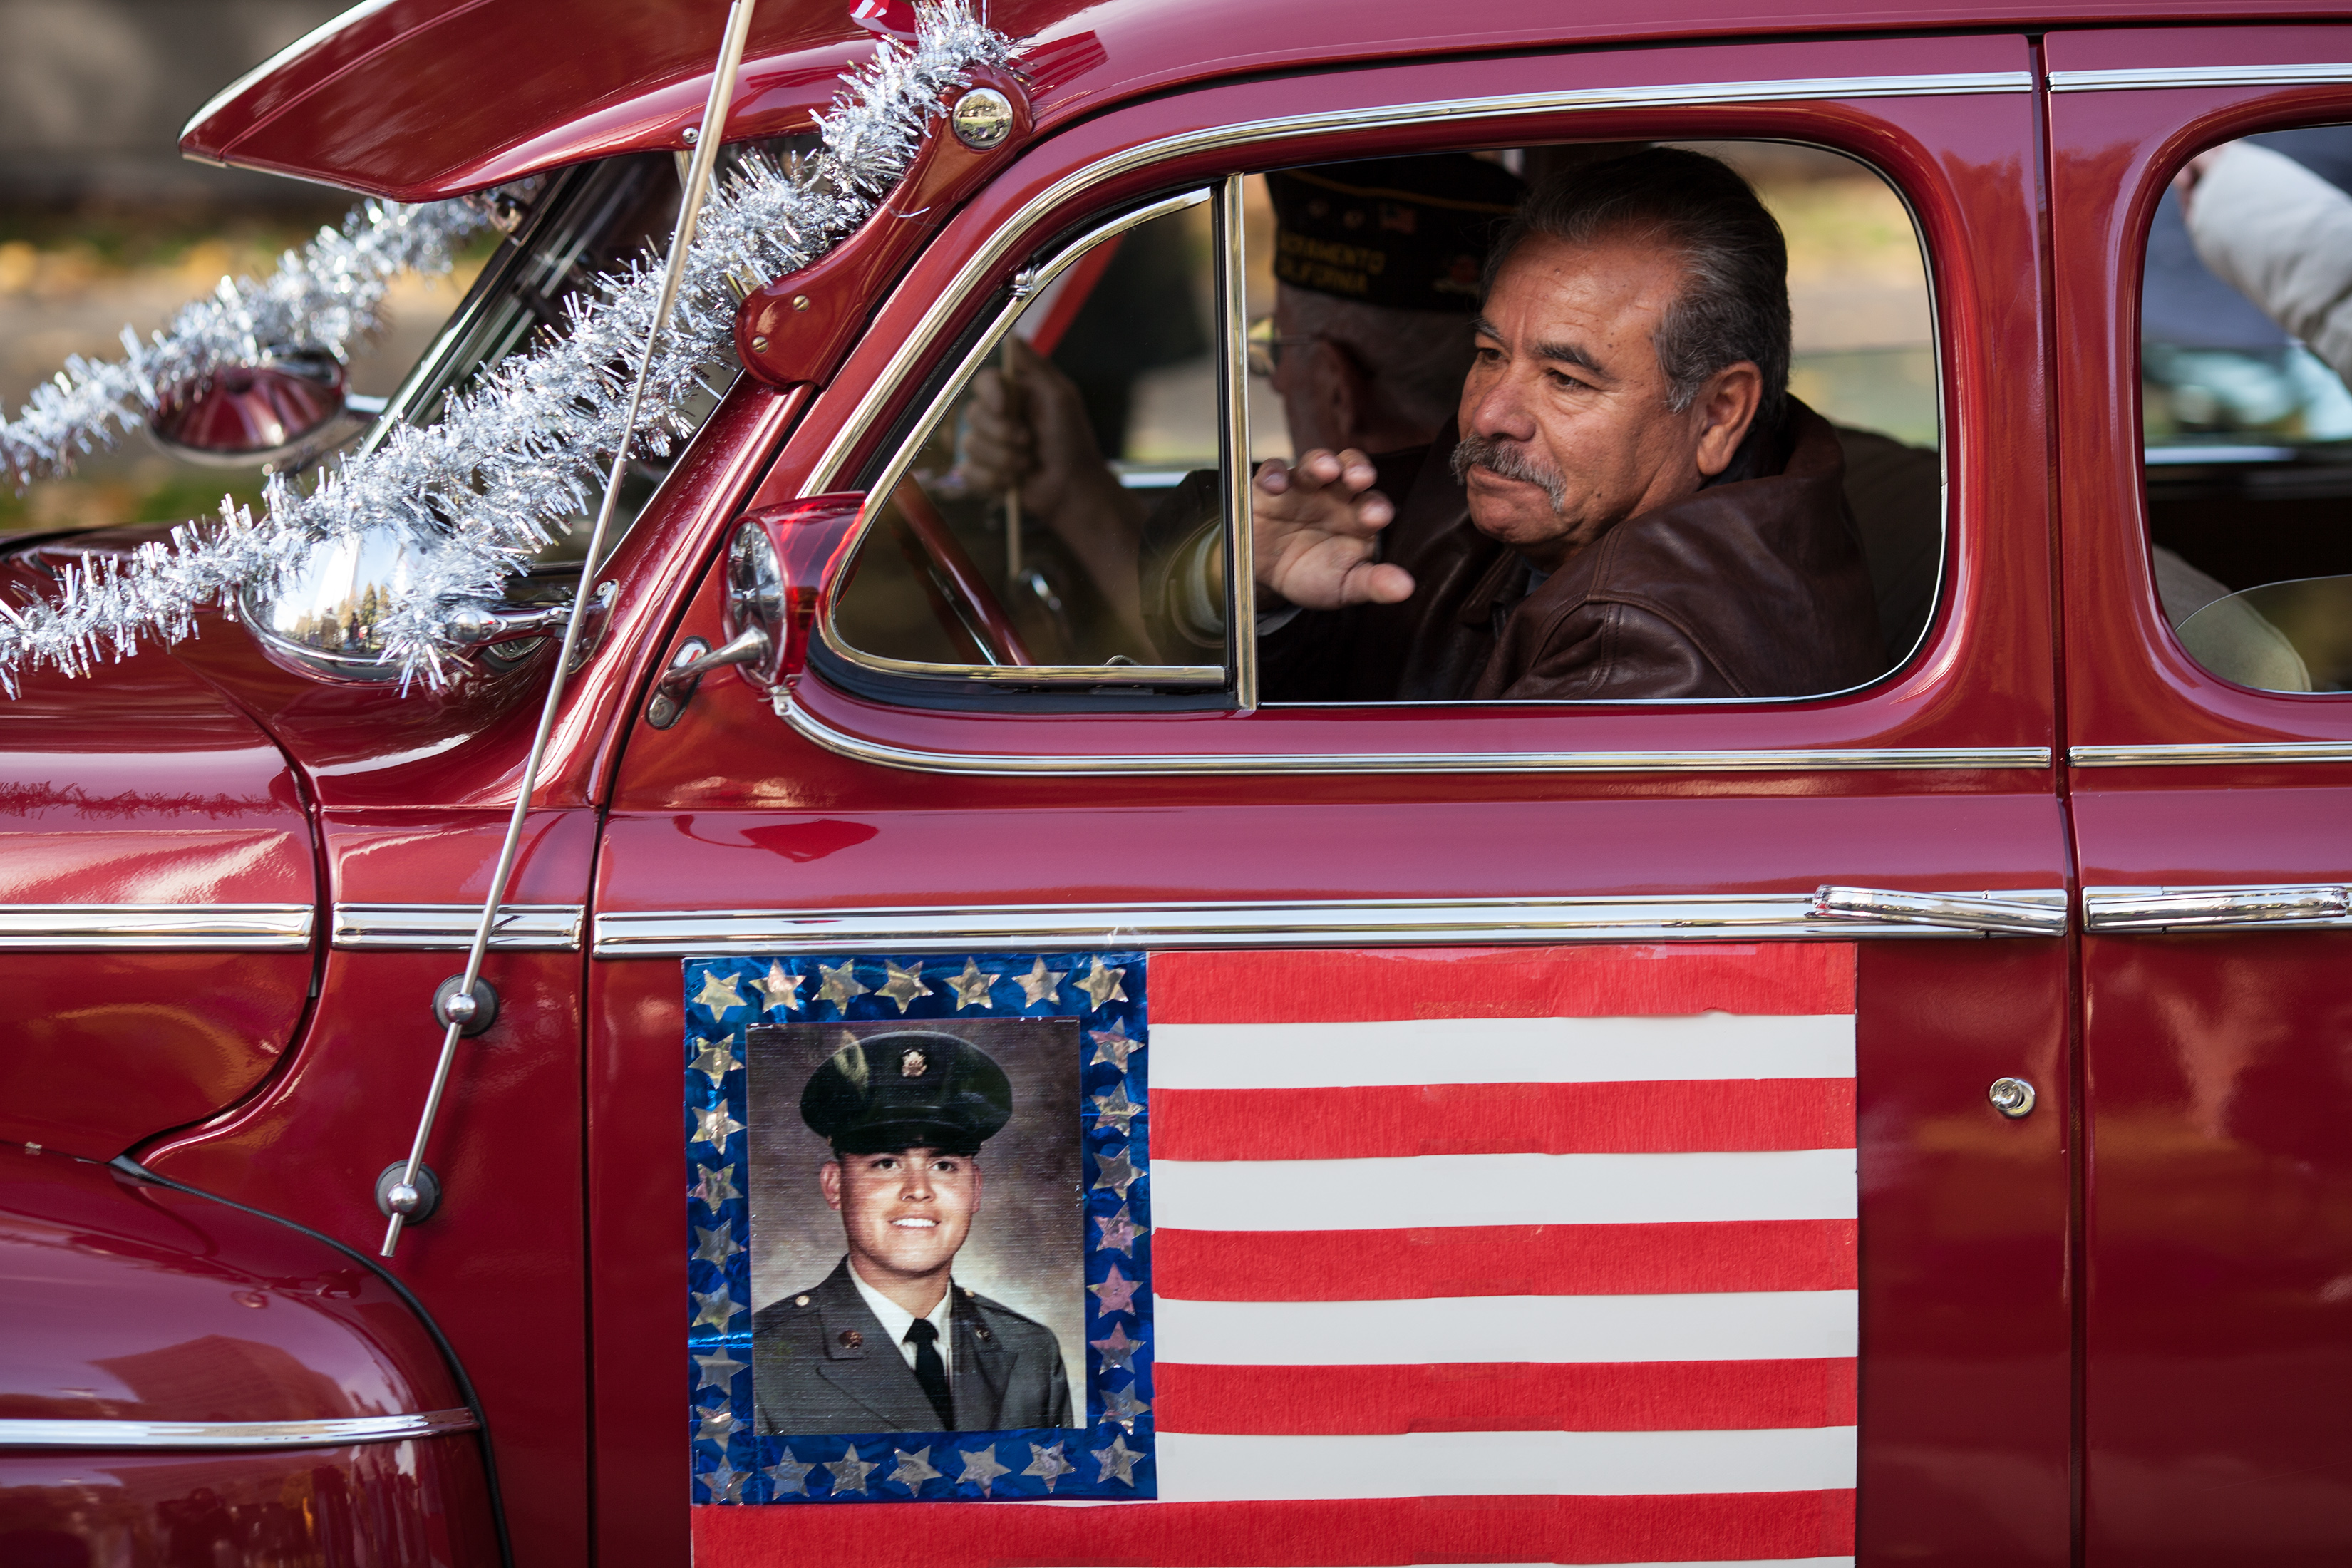
car, red, vehicle, parade, vintage car, classic, capitol, veteransday, sacramento, antique car